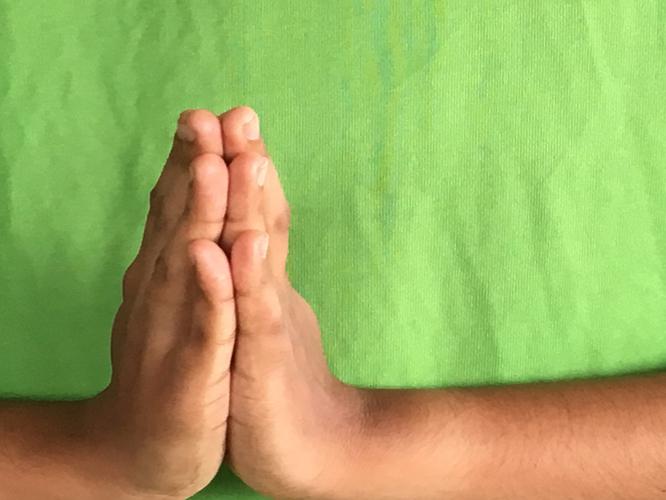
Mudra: Anjali
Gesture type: double_hand